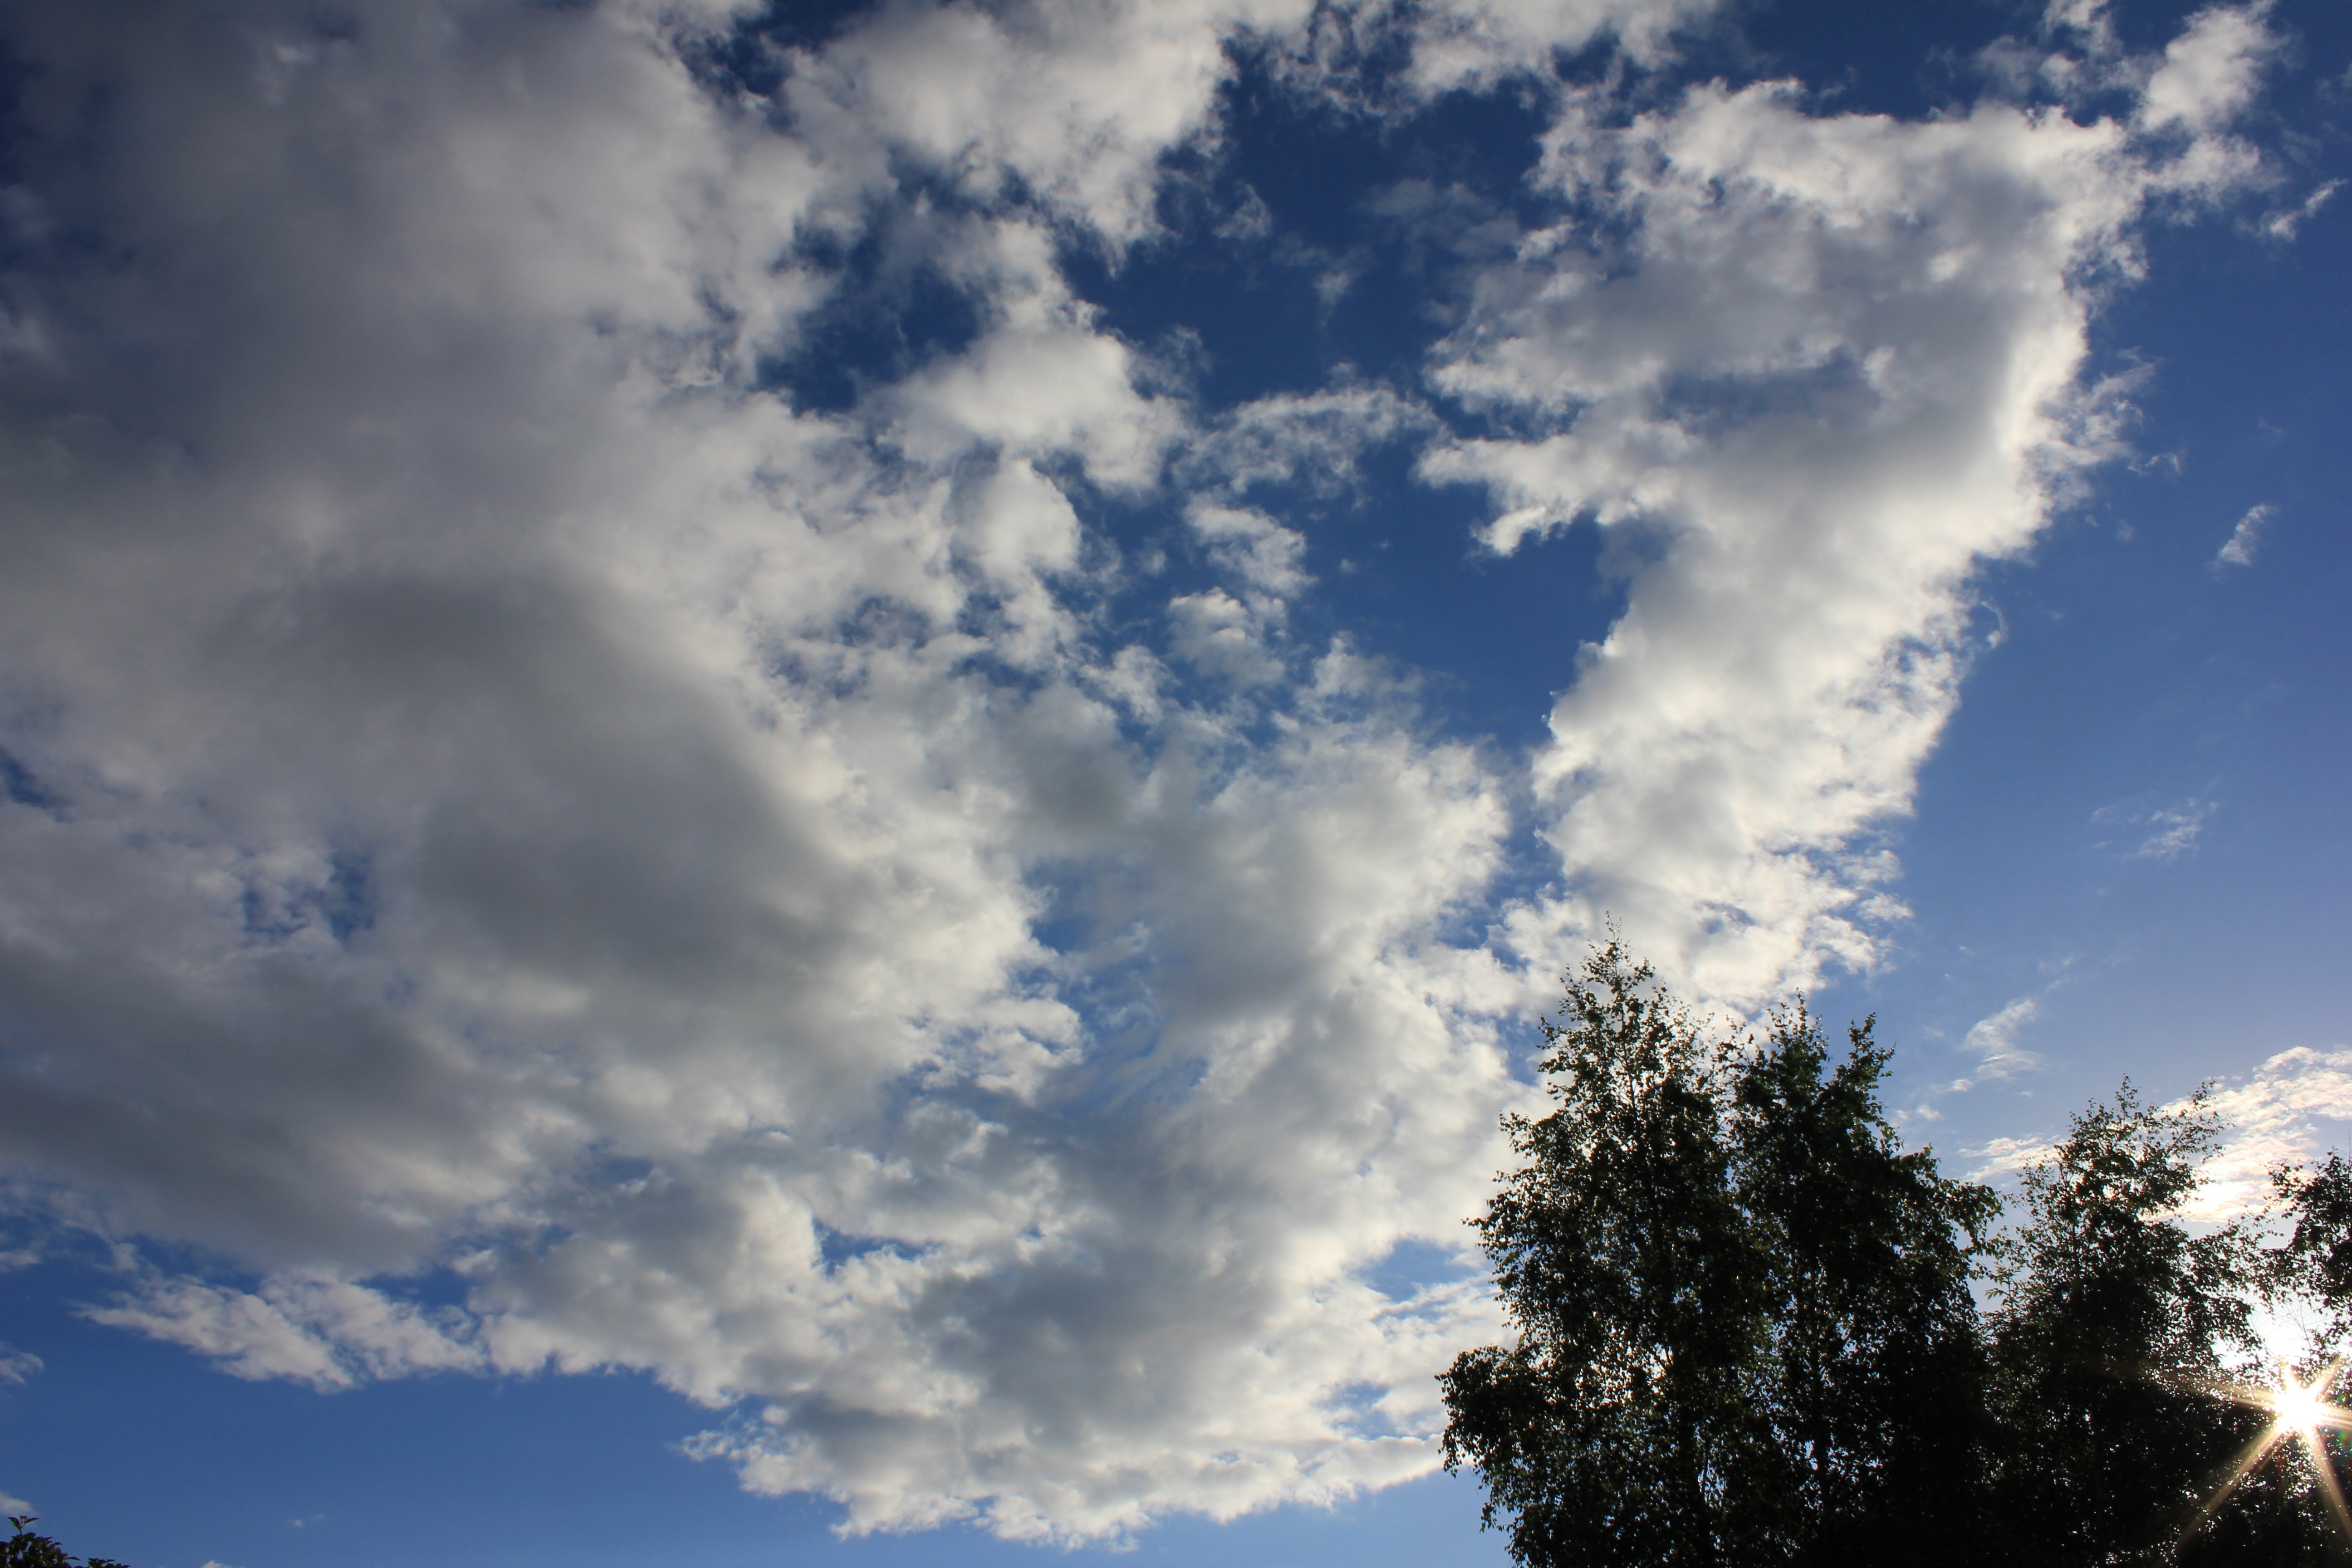
tree, nature, horizon, cloud, sky, sun, sunlight, view, atmosphere, dusk, daytime, environment, evening, high, tranquil, scenic, weather, cumulus, blue, cloudscape, outdoors, clouds, stratosphere, meteorology, meteorological phenomenon, atmosphere of earth